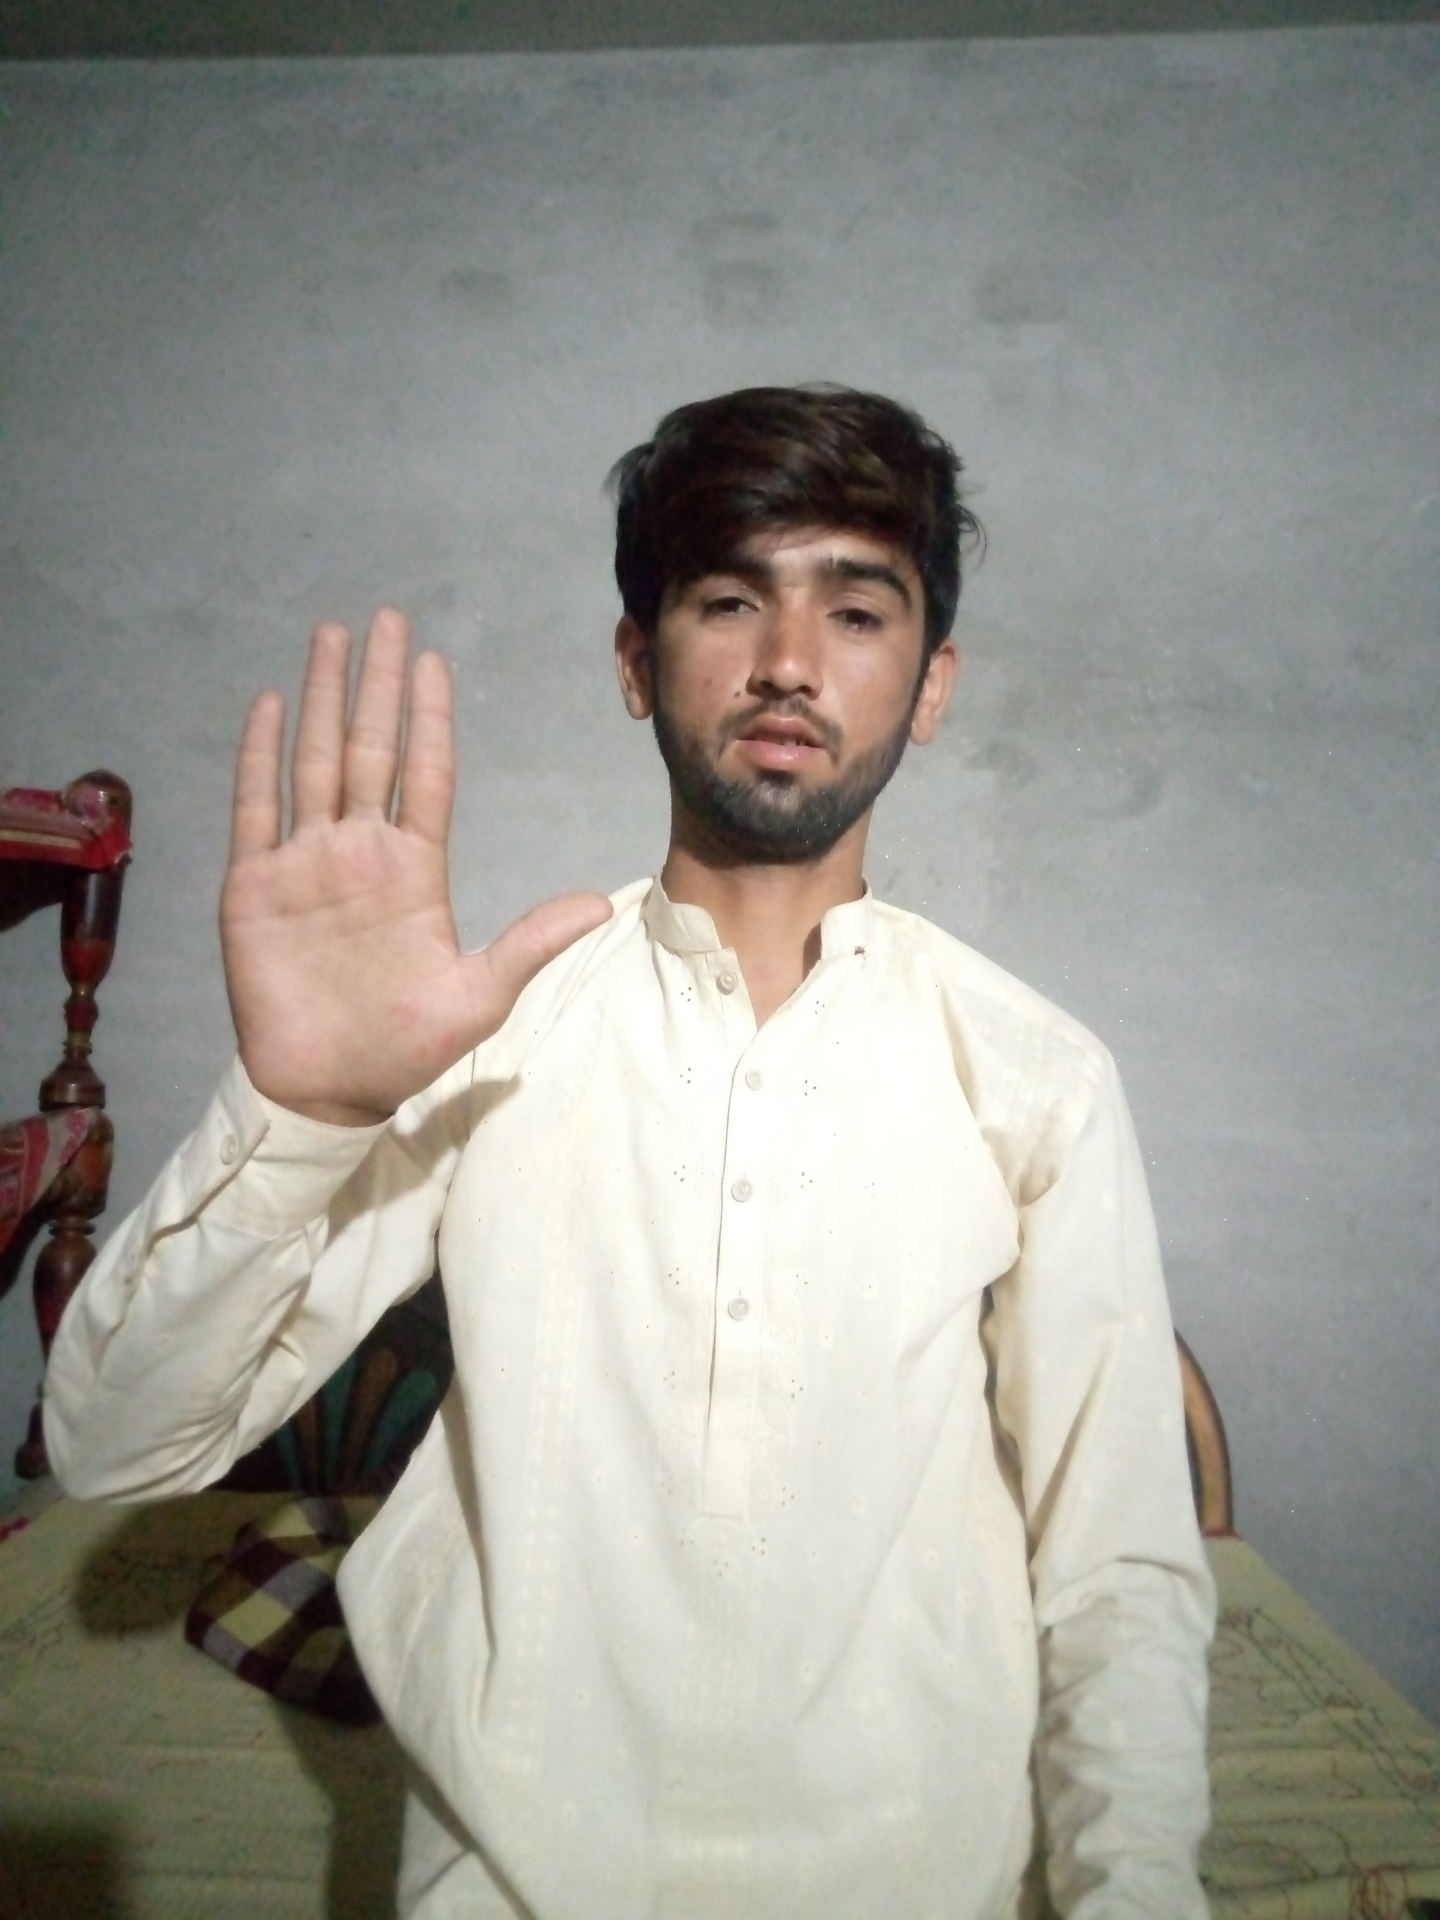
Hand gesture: stop